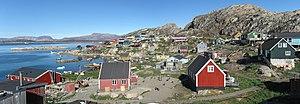
L'archipel d'Upernavik est un archipel situé dans la municipalité de Qaasuitsup, au nord-ouest du Groenland, dans la mer de Baffin. Les villages d'Upernavik, Kullorsuaq, Tasiusaq, Nuussuaq, Upernavik Kujalleq, Kangersuatsiaq, Aappilattoq, Innaarsuit, Naajaat et Nutaarmiut sont situés dans l'archipel. L'économie de l'archipel est dominée par la pêche ; cependant, en dehors d'Upernavik, le revenu moyen est parmi les plus bas du Groenland.
Aappilattoq est une localité du Groenland, située dans la municipalité d'Avannaata près d'Upernavik. Sa population est de 180 habitants en 2010.